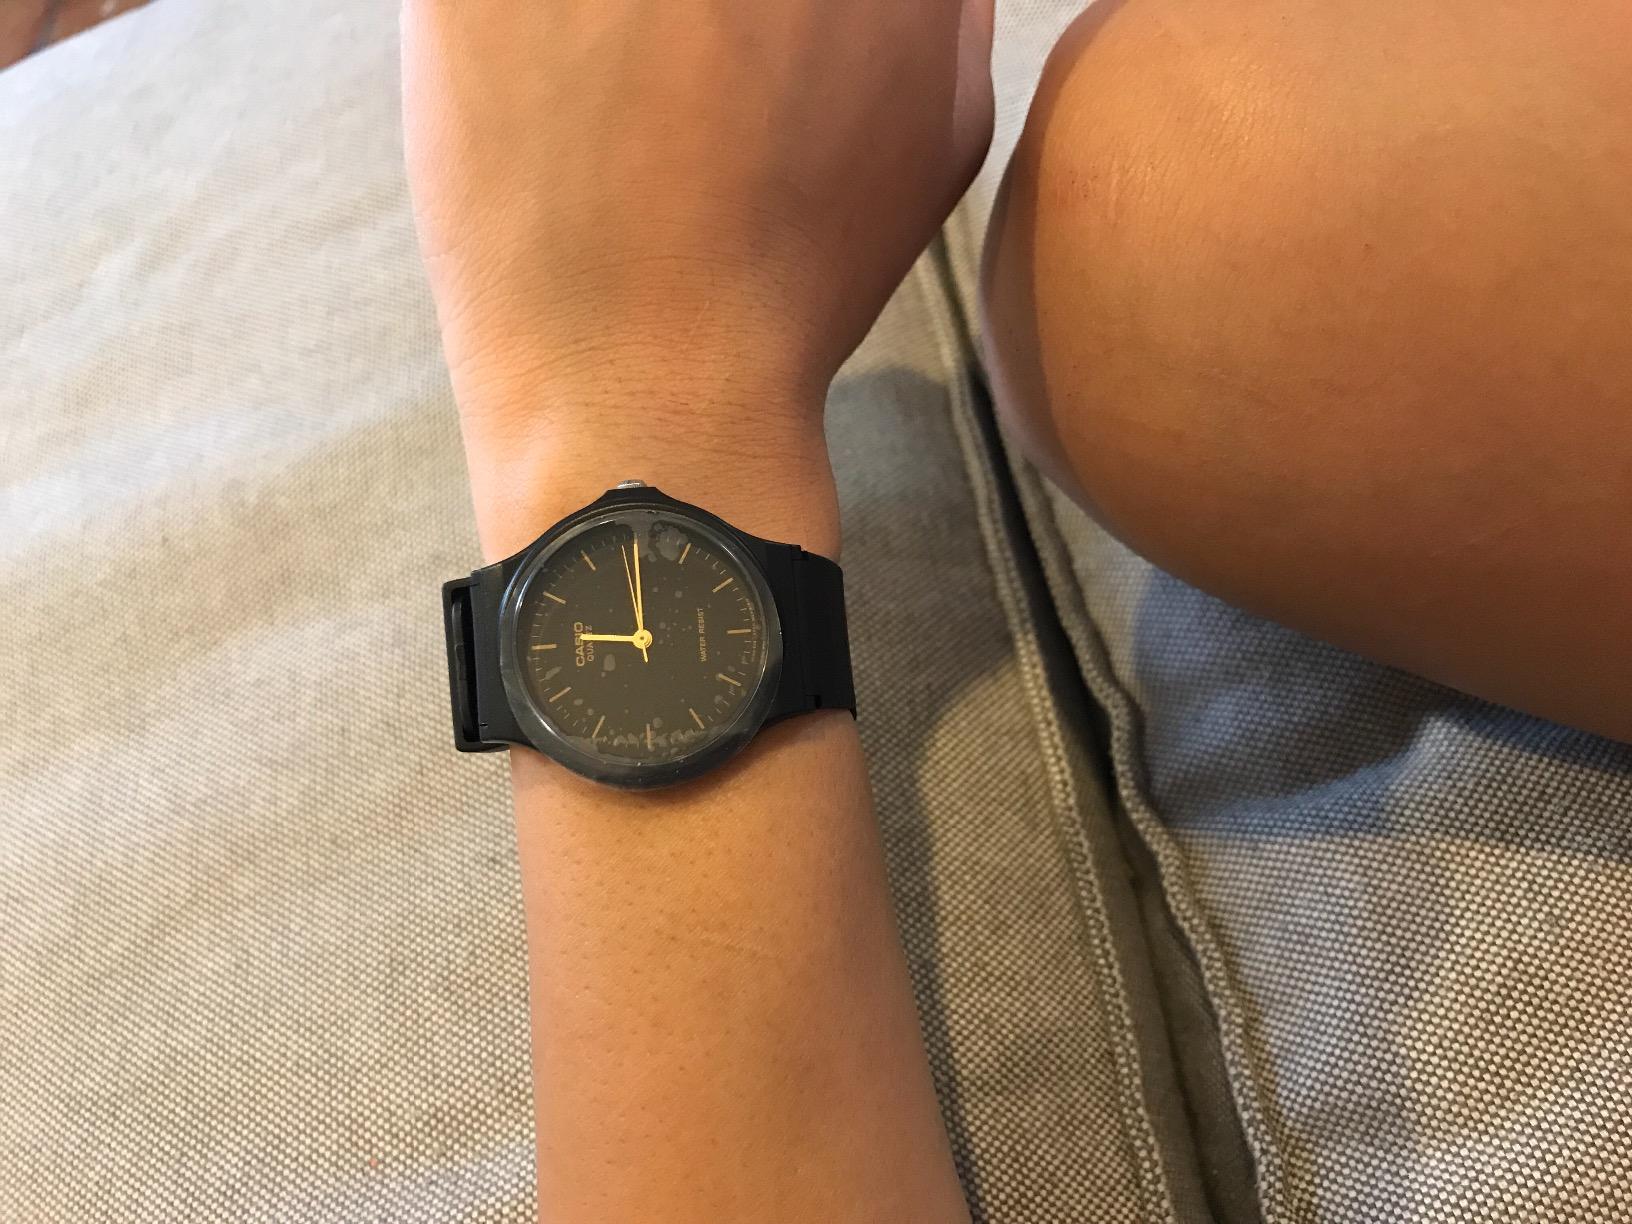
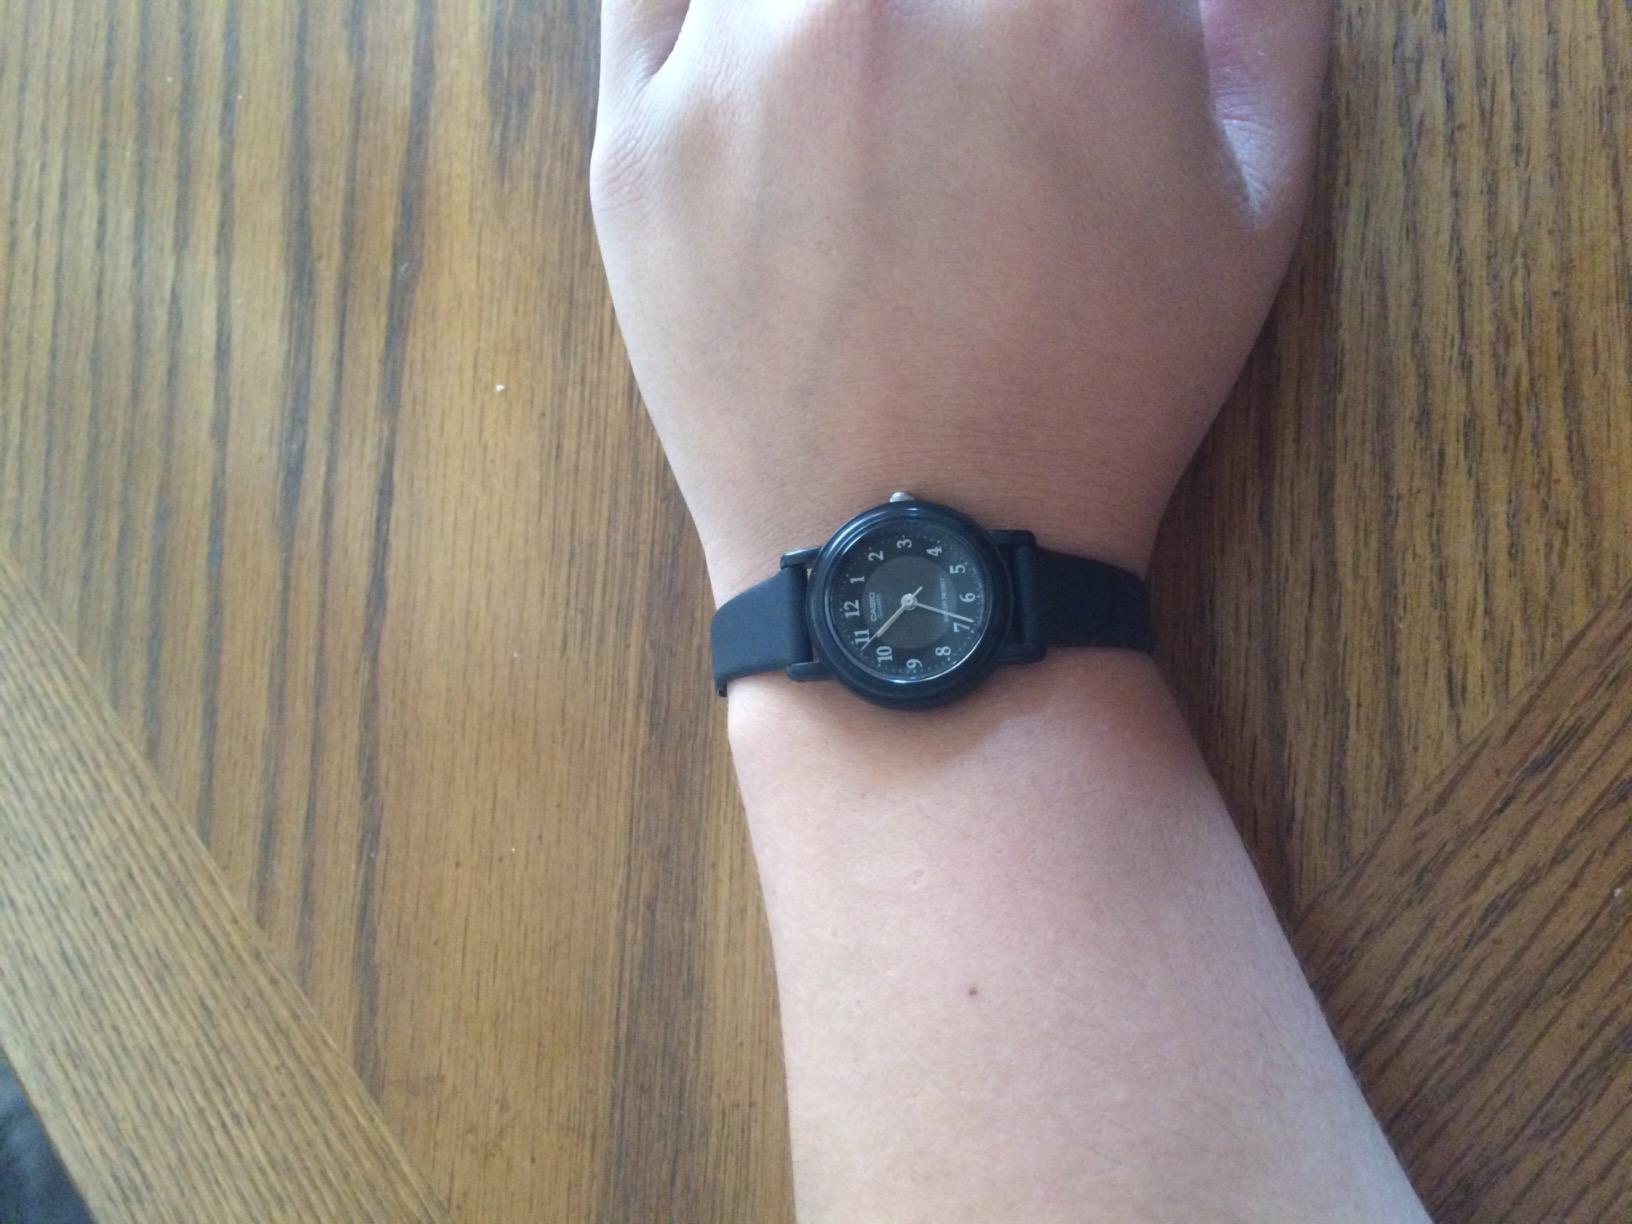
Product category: accessories_watch
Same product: no